100th Anniversary of the Chinese Communist Party

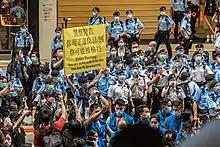
Heavy police presence in Causeway Bay, Hong Kong on 1 July 2021

Although the Civil Human Rights Front, traditional organisers of the annual march, announced that it was cancelling its plans, three other pro-democracy groups stepped in with an application to hold a demonstration, but the request was refused by police on the grounds of COVID-19 restrictions. Thousands of police were mobilised to prevent any possible protests, one day after the first anniversary of the implementation of the national security law in the territory. Victoria Park, the traditional starting point of the annual march, was declared off limits due to public order concerns, and all occupants were banished.